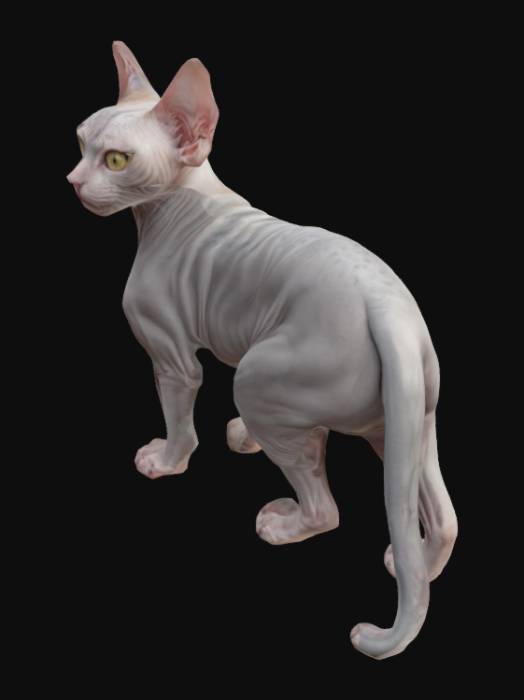
미적 점수 (1~10점): 5